Cedar Beach (Brookhaven, New York)

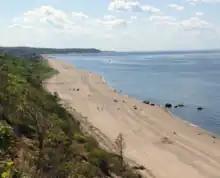
View toward Cedar Beach from the adjacent beaches in Miller Place

Prior in the mid-19th century, the mouth of Mount Sinai Harbor was on at its eastern side, with the peninsula on which Cedar Beach now sits being accessible from Port Jefferson. When tides and winds closed the harbor's opening, a new mouth was opened on its west side, switching the peninsula's connection from Port Jefferson to Miller Place. Dredging projects were active in Mount Sinai Harbor until the 1960s.